Treaty of Breda (1667)

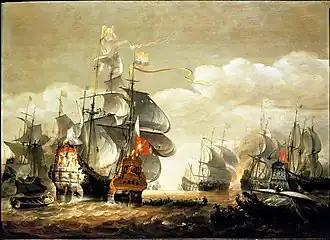
The Dutch suffered a serious defeat at Lowestoft, in June 1665 but the English were unable to take advantage

In early 1665, England signed an alliance with Sweden against the Dutch, who suffered a serious defeat at Lowestoft in June, followed by an invasion from Münster. Louis responded by activating the 1662 treaty, calculating this would make it harder for the Dutch to oppose his occupation of the Spanish Netherlands. He also paid Sweden to remain neutral, while influencing Denmark–Norway to join the war. Danish assistance saved the Dutch merchant fleet at the Battle of Vågen in August, although this turned out to have been the result of miscommunication. Frederick III of Denmark had secretly agreed to help the English capture the fleet in return for a share of the profits, but his instructions arrived too late.